Village Creek State Park (Arkansas)

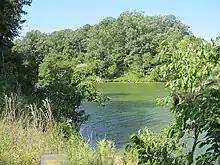
Lake Austell

Village Creek State Park offers two lakes for boating and fishing, Lake Austell and Lake Dunn. Fishers will find bass, bream, catfish, and crappie, and boat rentals are available between Memorial Day and Labor Day. There are 10 modern cabins, ranging from one to three bedrooms in addition to 96 campsites (24 premium class A, 5 standard class A, 67 Class B). Campers also have access to five modern bathhouses, a swimming beach, boat dock, and playground.